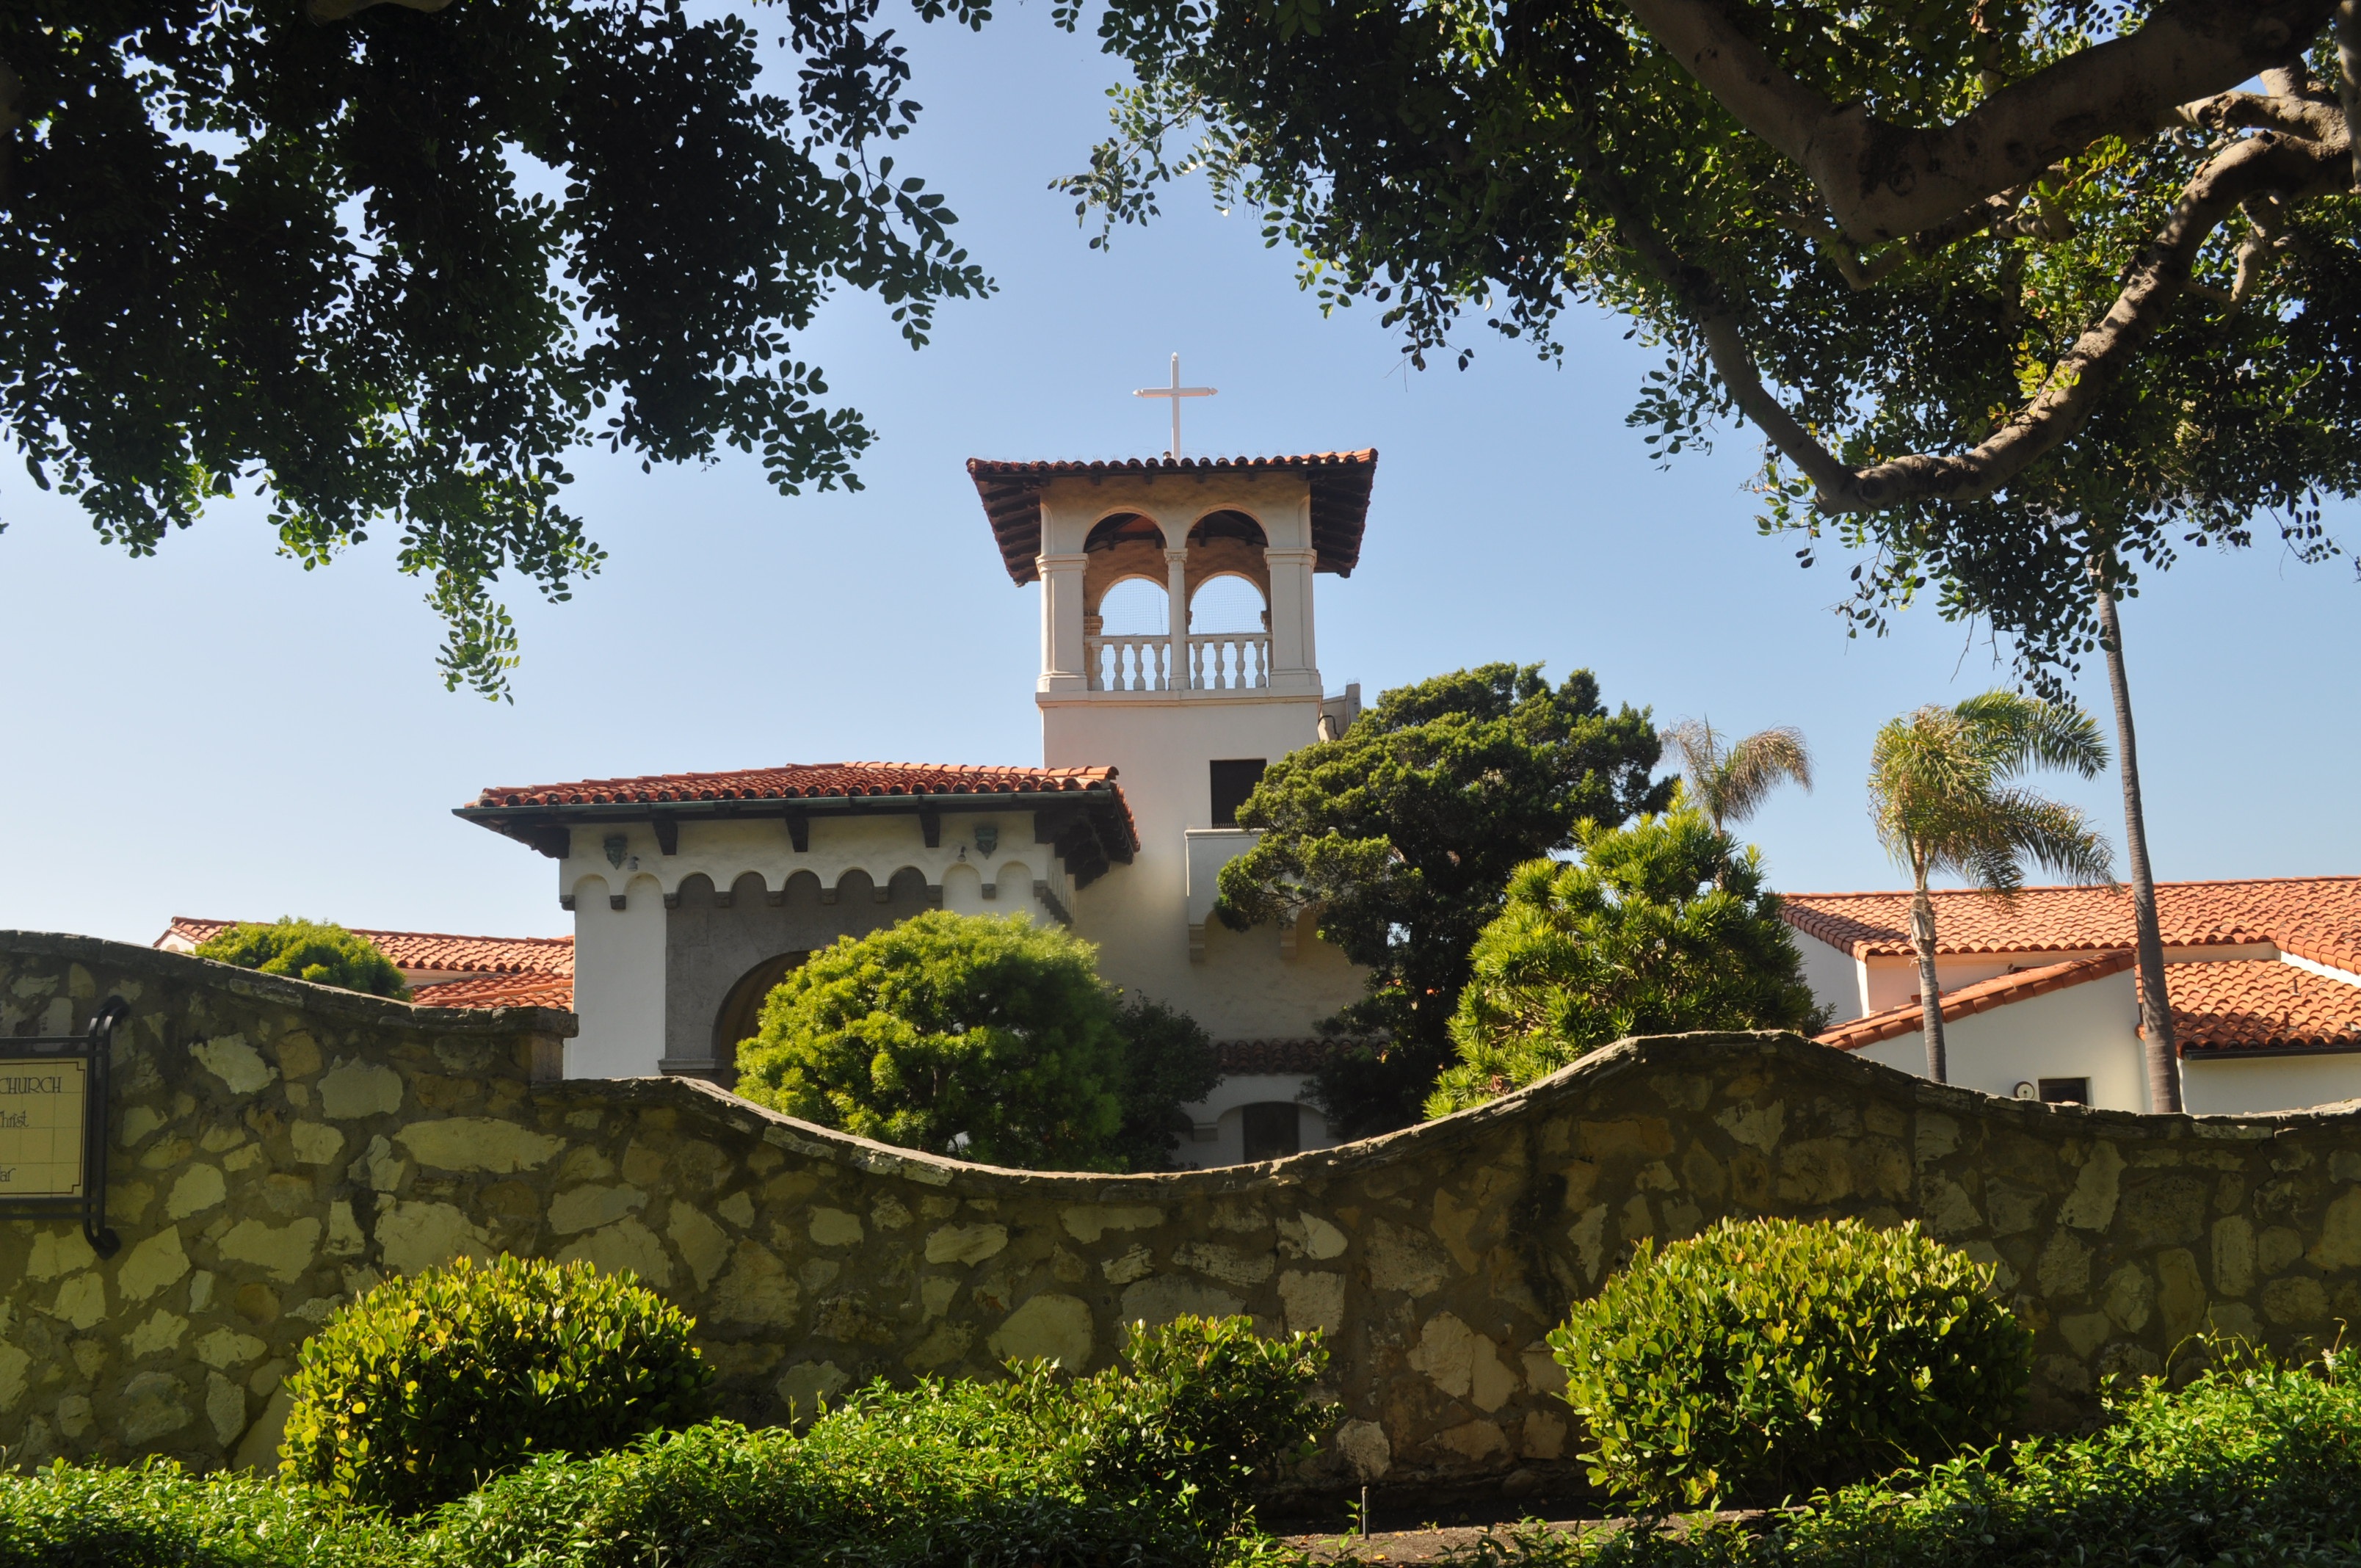
landscape, architecture, villa, mansion, building, urban, religion, landmark, church, historic, trees, resort, estate, hacienda